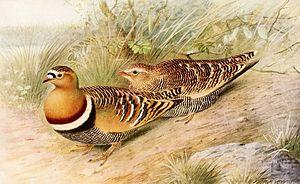
The Painted Sand-grouse Pterocles indicus = Pterocles indicus (Ganga indien)
Le Ganga indien est une espèce d'oiseaux appartenant à la famille des Pteroclidae originaire d'Asie du Sud.